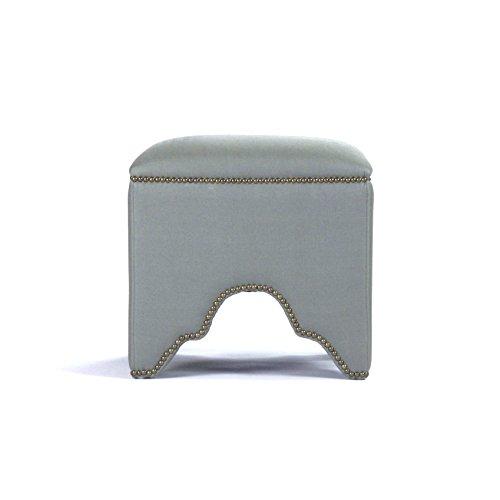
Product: Zentique Willem Cubic Stool
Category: Home & Kitchen | Furniture | Kids' Furniture | Chairs & Seats | Stools
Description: Grey Green Stool.
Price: $802.48
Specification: ASIN:B00KLAVX4Q|ShippingWeight:0.16ounces|DateFirstAvailable:May14,2014